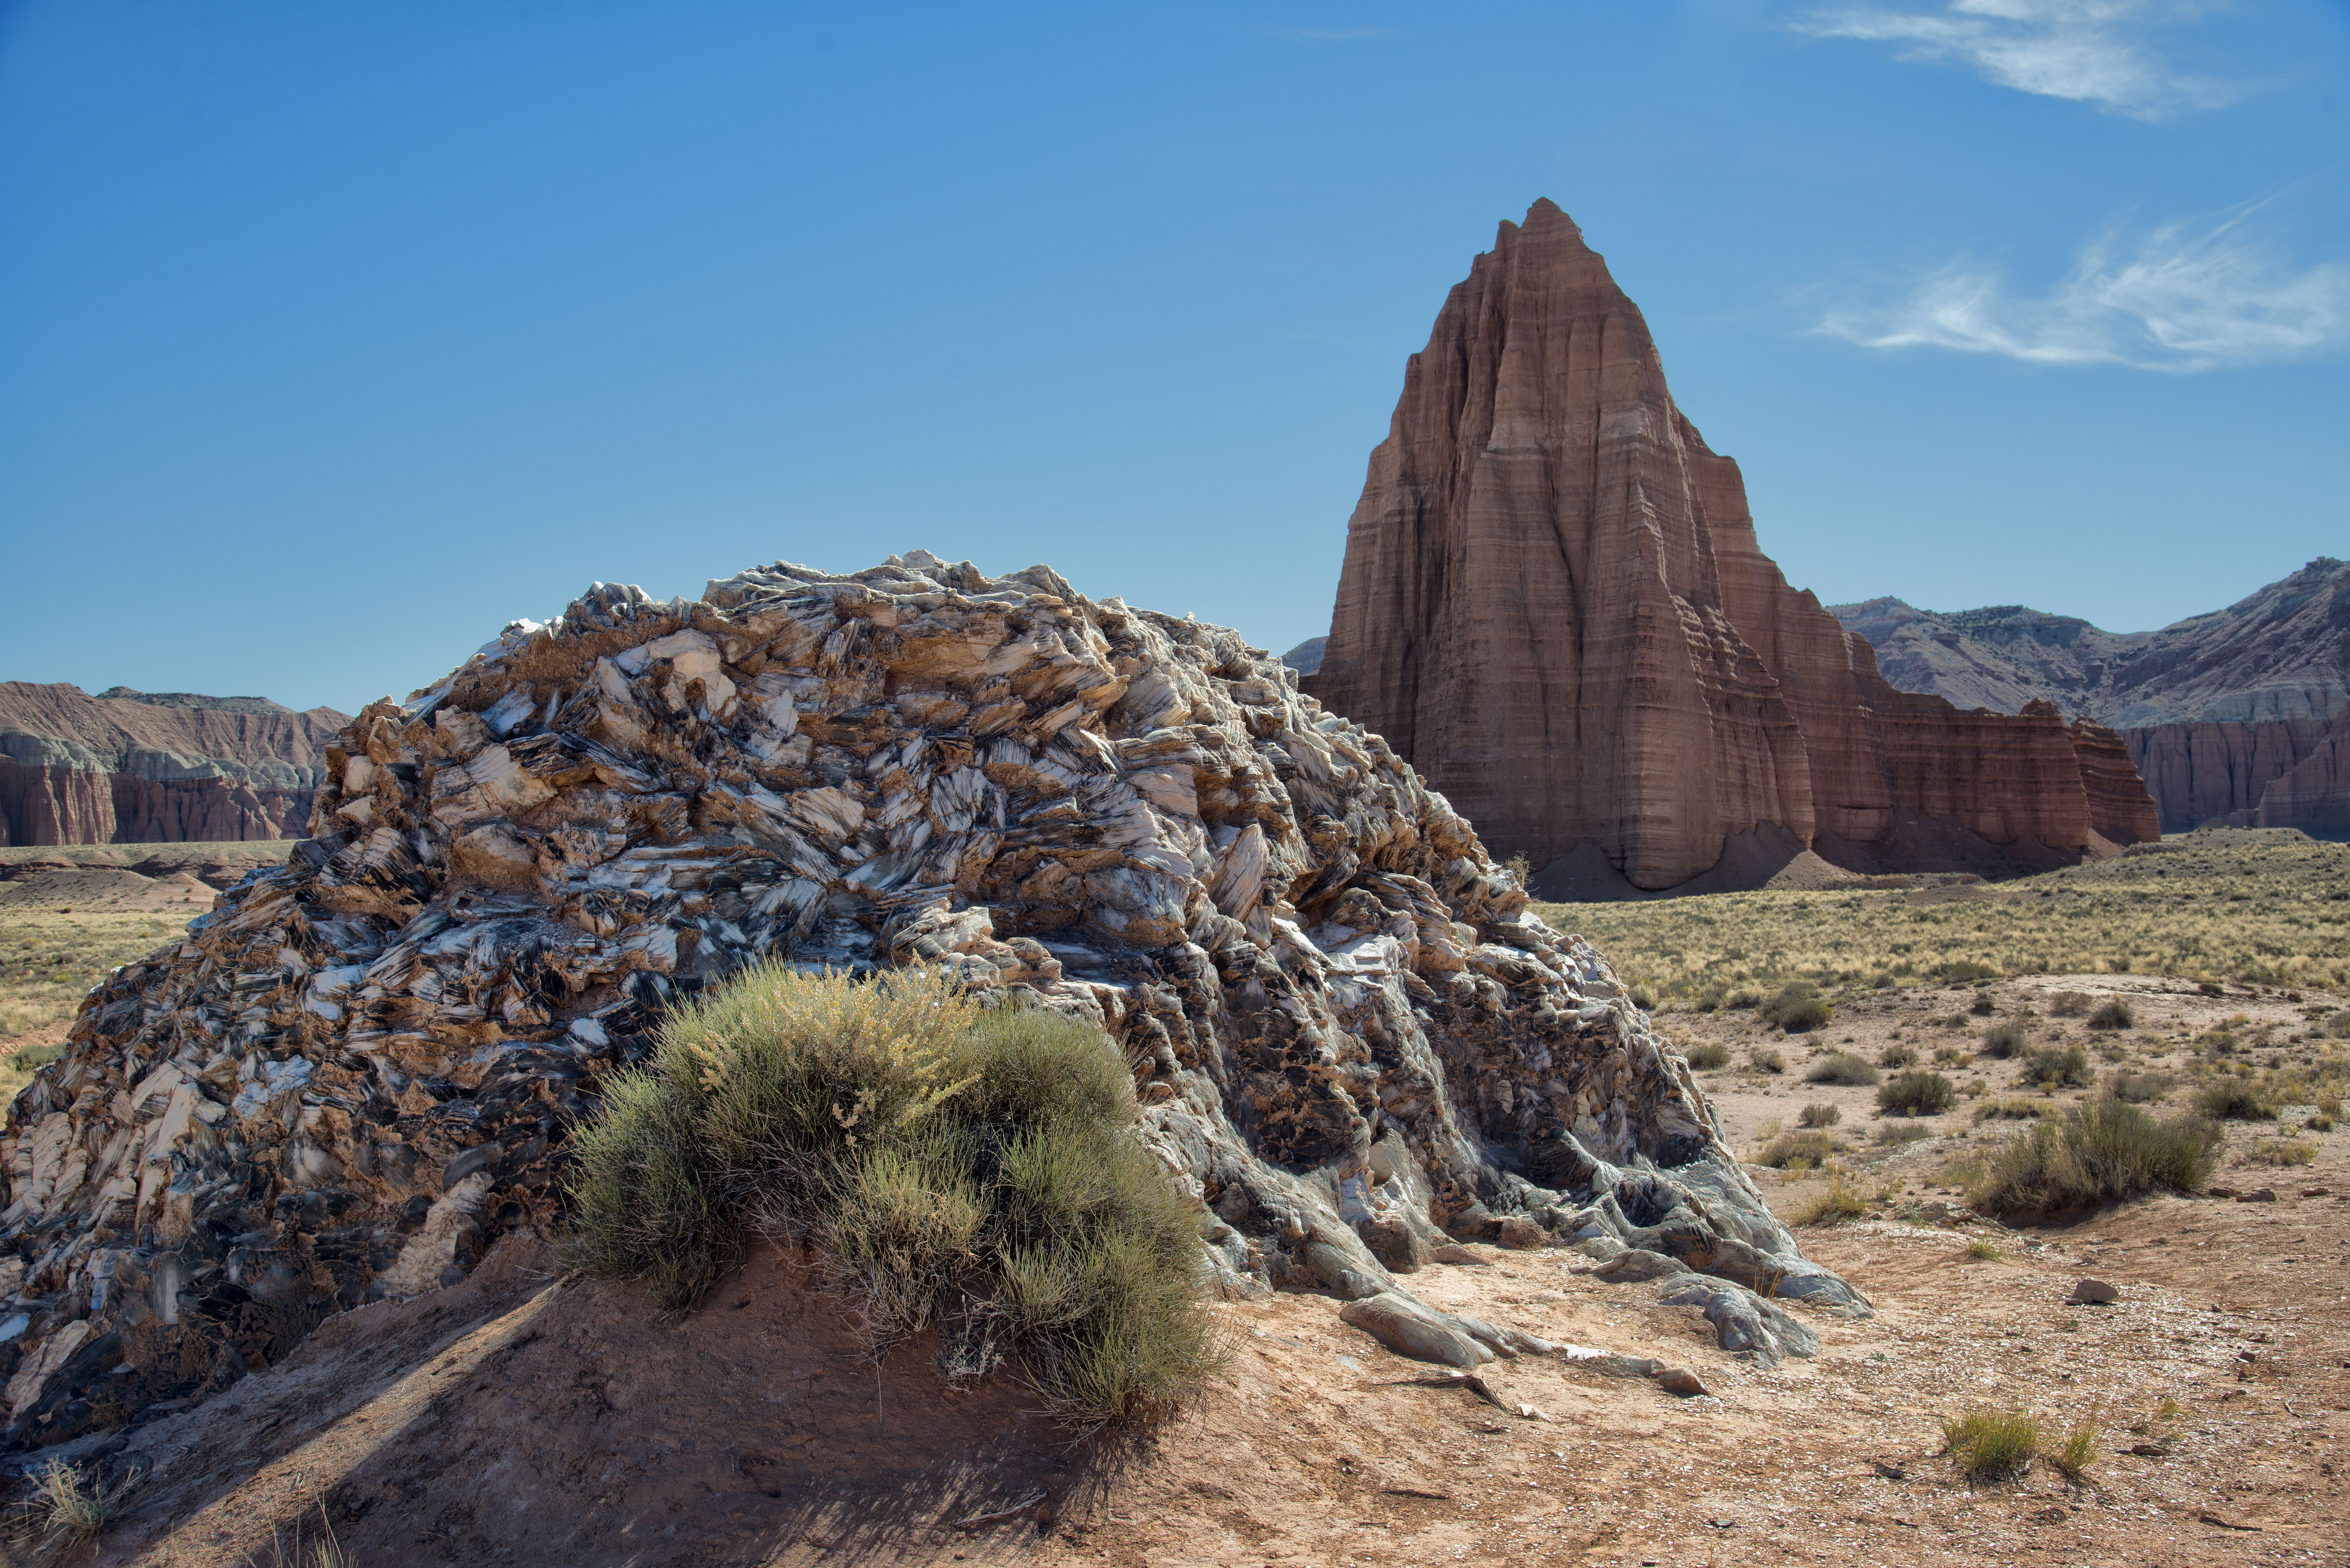
landscape, rock, wilderness, mountain, hill, desert, valley, formation, arch, park, canyon, terrain, national park, cool image, geology, badlands, plateau, i, nikond800e, wadi, butte, landform, cathedralvalley, templeofthesun, glassmountain, selenitecrystals, natural environment, geographical feature, mountainous landforms